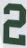
Number: 2